Kobayashi Kiyochika

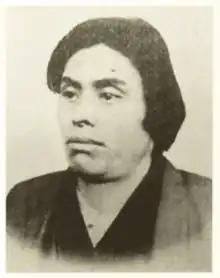
Kobayashi circa 1873

was a Japanese ukiyo-e artist, best known for his colour woodblock prints and newspaper illustrations. His work documents the rapid modernization and Westernization Japan underwent during the Meiji period (1868–1912) and employs a sense of light and shade called inspired by Western art techniques. His work first found an audience in the 1870s with prints of red-brick buildings and trains that had proliferated after the Meiji Restoration; his prints of the First Sino-Japanese War of 1894–95 were also popular. Woodblock printing fell out of favour during this period, and many collectors consider Kobayashi's work the last significant example of ukiyo-e.